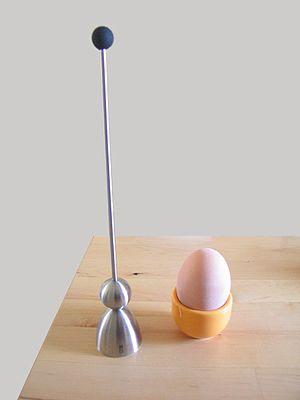
Instrument d'ouverture d'œuf cuit à la coque permettant une découpe circulaire parfaite d'un des sommets de l'œuf.
Un coupe-œuf à la coque est un ustensile de cuisine permettant la découpe mécanique sans éclat de la coquille d'un œuf, qu'il soit dur, à la coque ou cru.